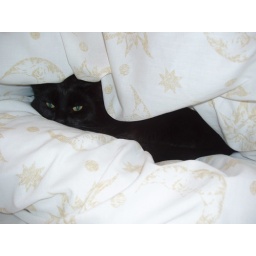
Never leave your bed unmade with a cat in the house